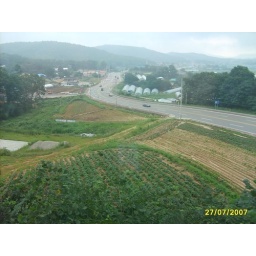
the view toward Eup from my floor (I come past here by bus every Friday)